Władysław Langner

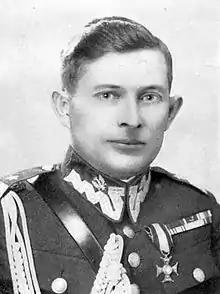

Władysław Aleksander Langner (18 June 1896 – 28 September 1972) was a Polish general, best known as commander of the Siege of Lwów in 1939.